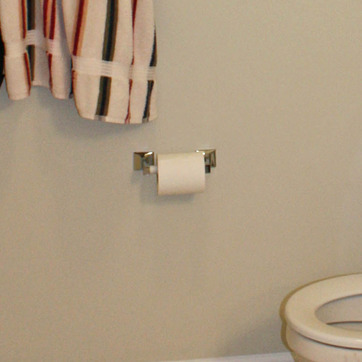
Material: paper